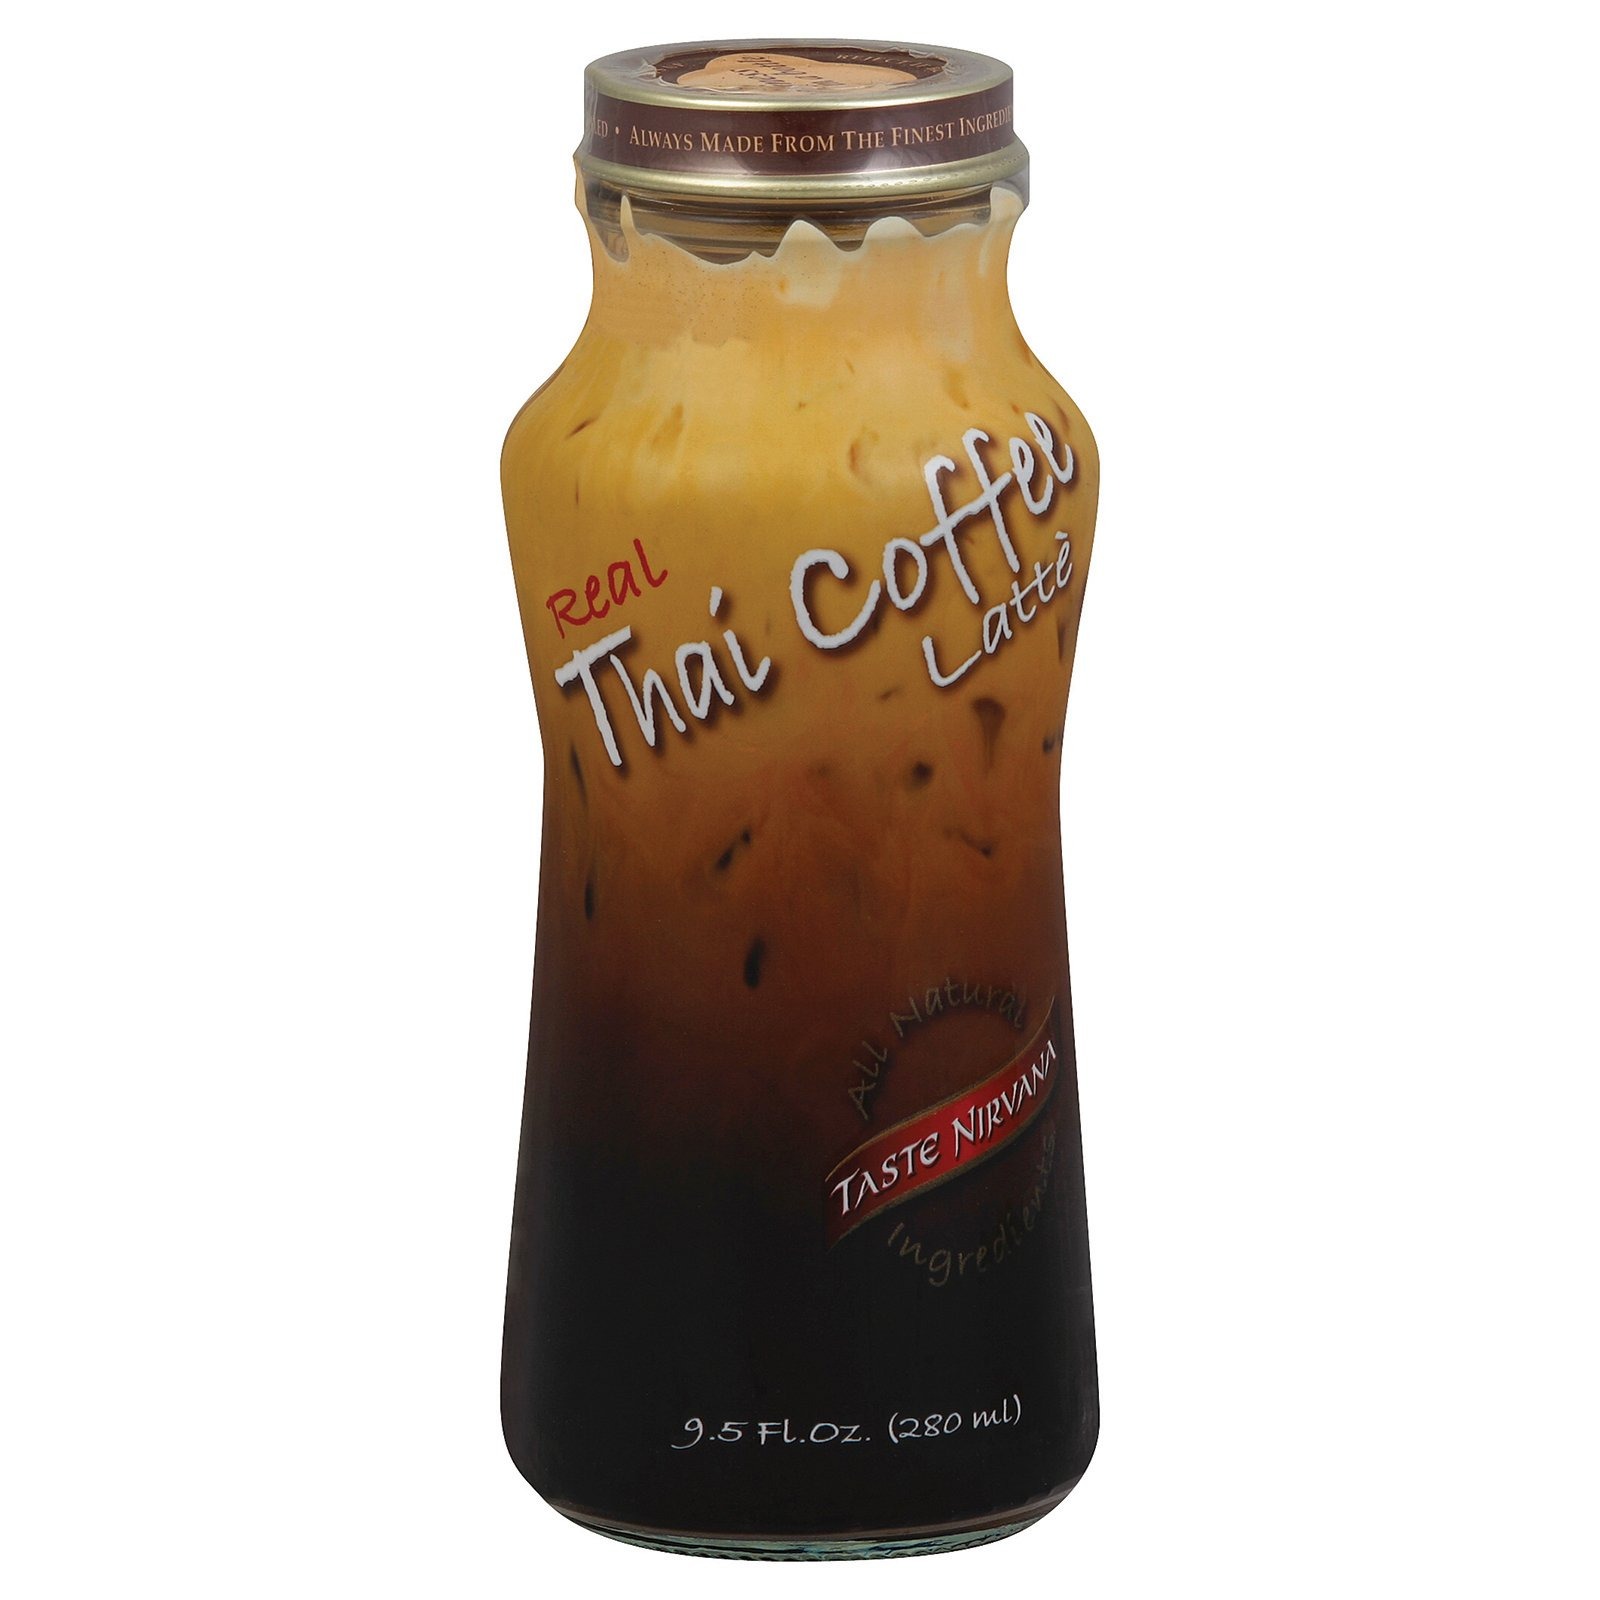
Item Name: Taste Nirvana Real Thai Coffee - Latte - Case of 12 - 9.5 Fl oz.
Value: 1.0
Unit: Count

Price: 69.41